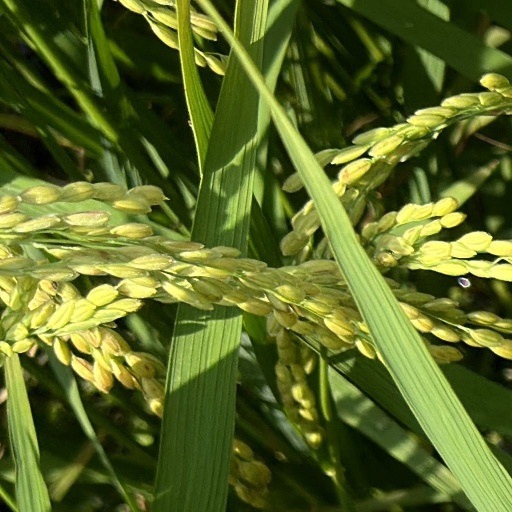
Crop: rice